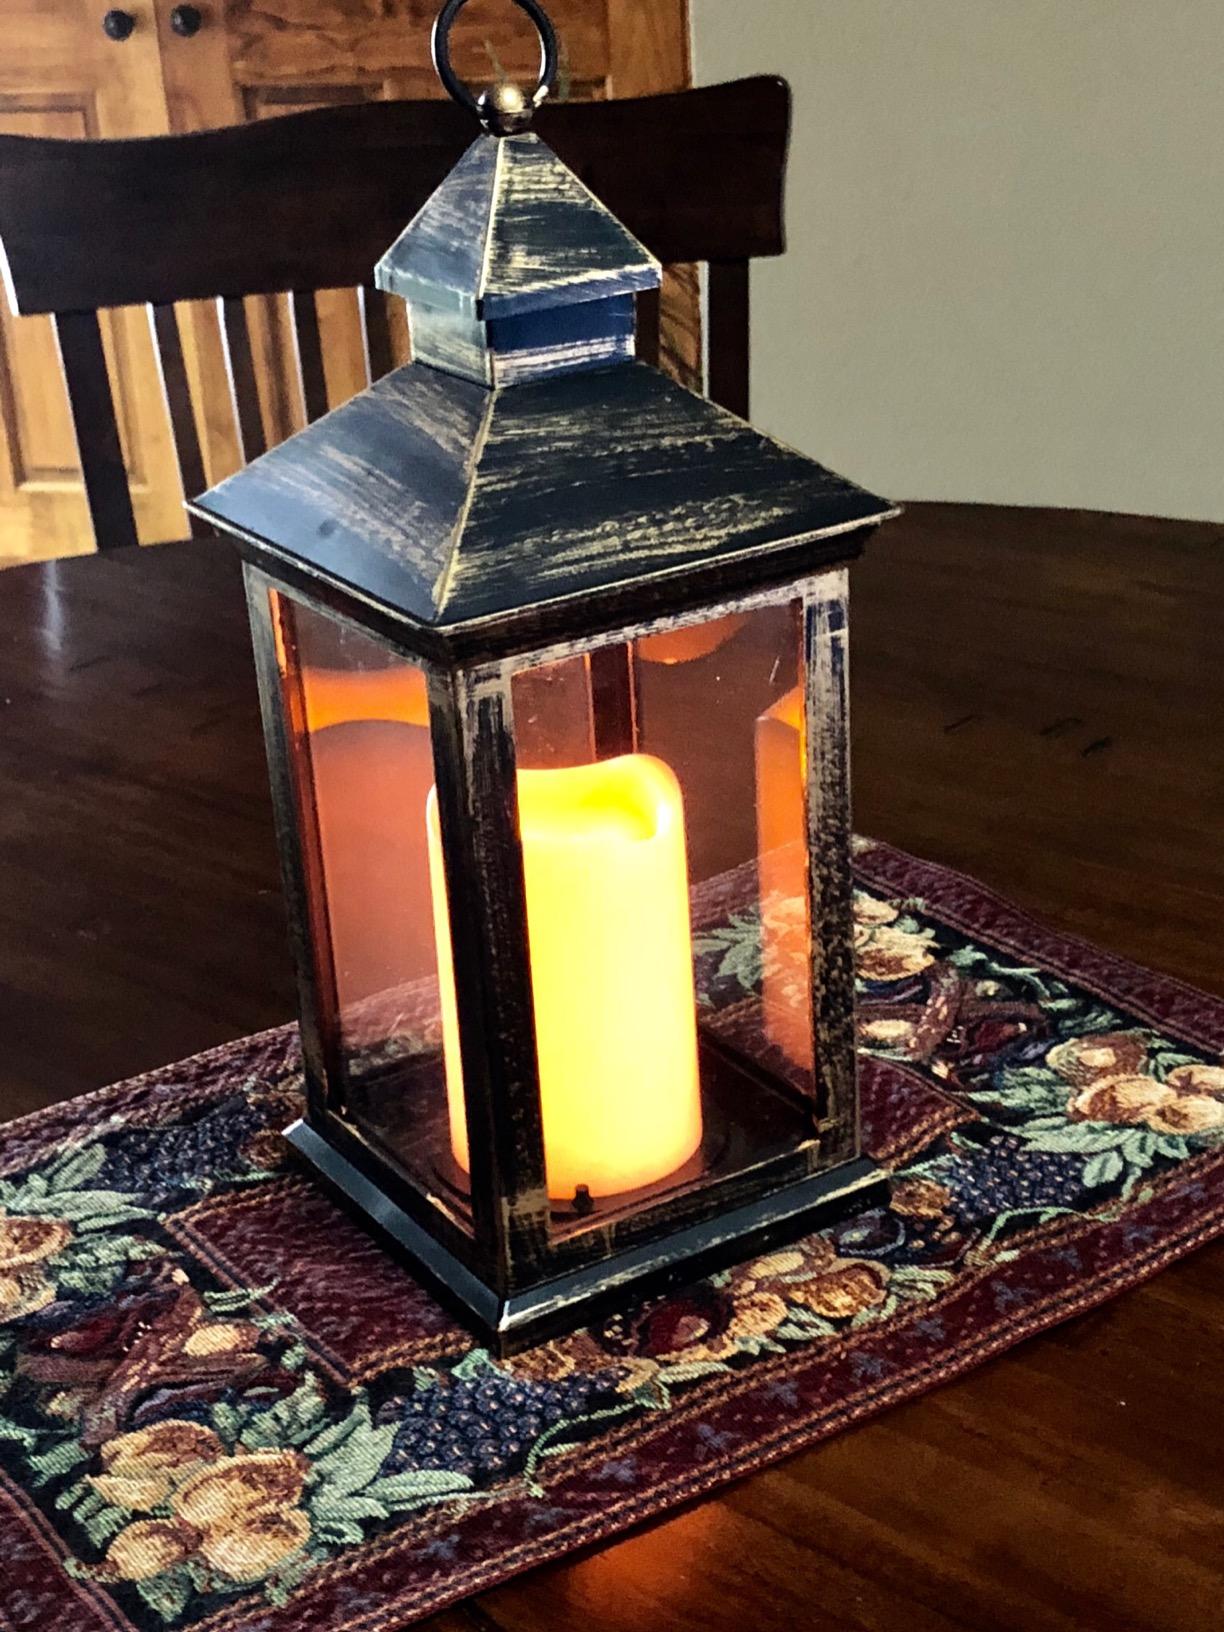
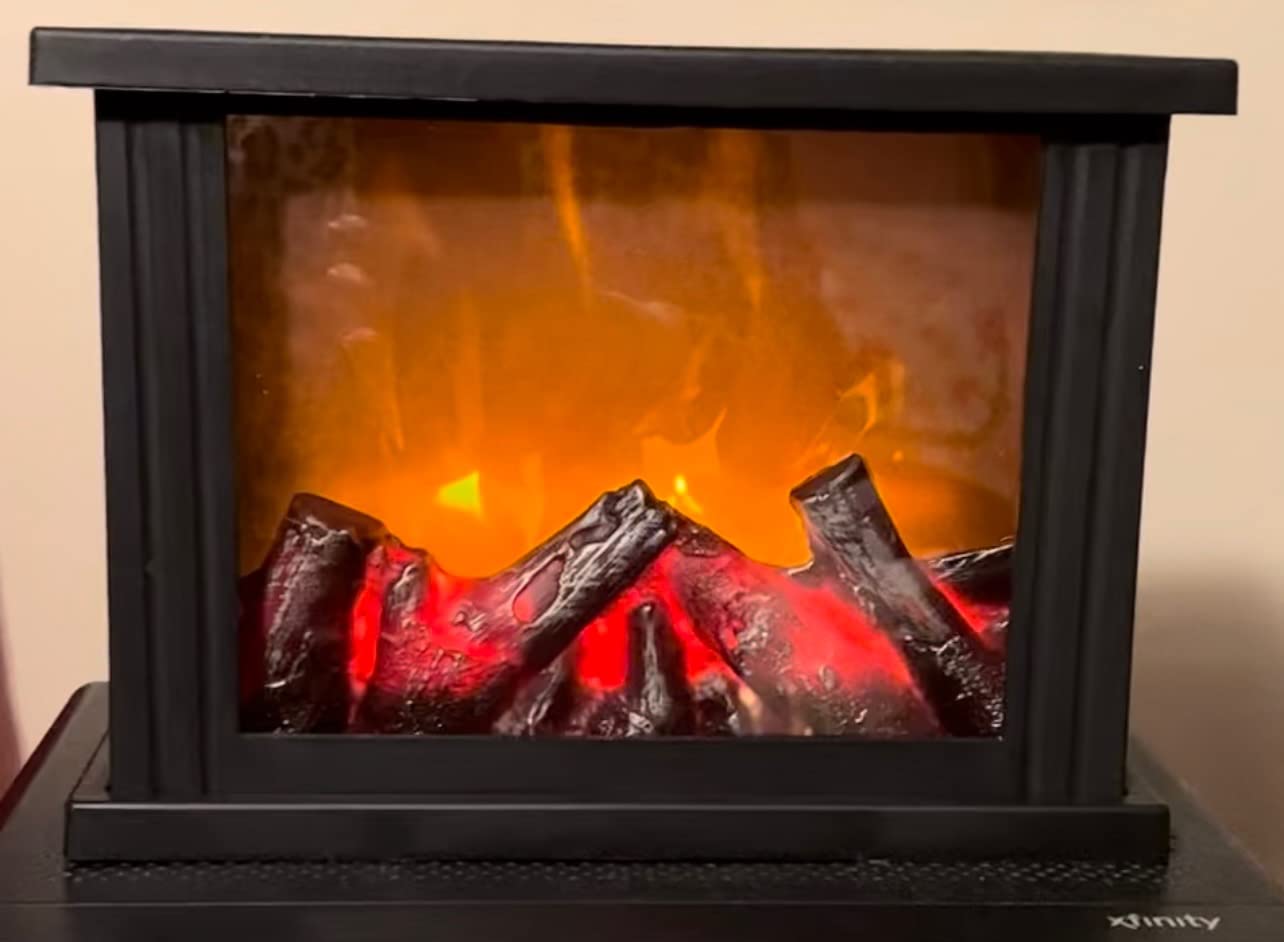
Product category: lantern
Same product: no